Journalism of early modern Europe

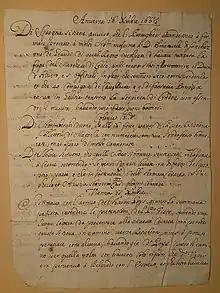
Avviso from Antwerp dated 26 Dec 1663

In the early modern period of Europe (1500–1700), journalism originally consisted of handwritten newsletters used to convey political, military, and economic news quickly and efficiently throughout the continent. They were often written anonymously and delivered through a complex system of couriers. They are divided into the Italian "avvisi" ( ]; singular: "avviso") and the German contemporary equivalent "Zeitungen" (literally: newspapers). From 1605 in Germany, and in the next decades in other European countries, the newsletters started to be printed as well. Because handwritten material was less subject to censorship and quicker to be produced, handwritten newsletters continued to be produced in parallel with printed newspapers for all the 17th century, and sporadically also in the 18th century.